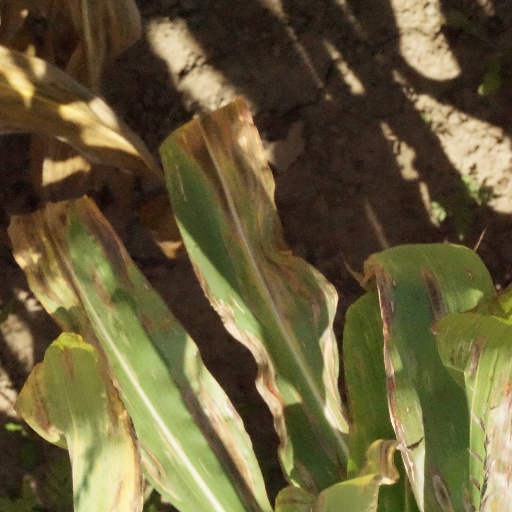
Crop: maize; corn